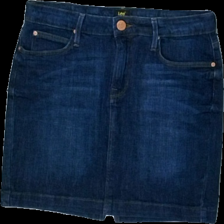
View: front
Type: Skirt
Category: Ladies
Brand: Lee
Colors: Blue
Material: 100% cotton
Cut: Regular
Season: All
Trend: Denim
Damage location: top left
Price range: 50-100
Recommended usage: Reuse
Description: blå jeans kjol